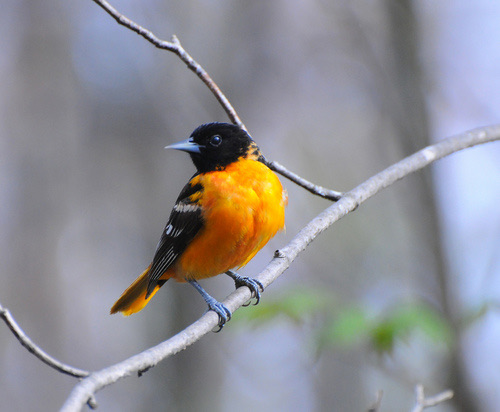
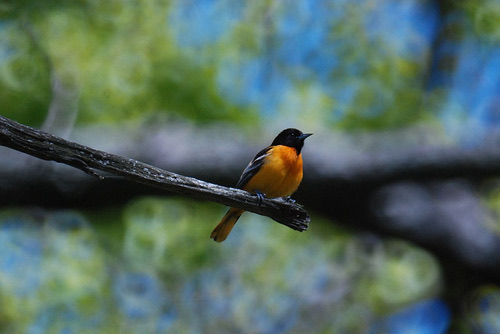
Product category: misc
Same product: yes